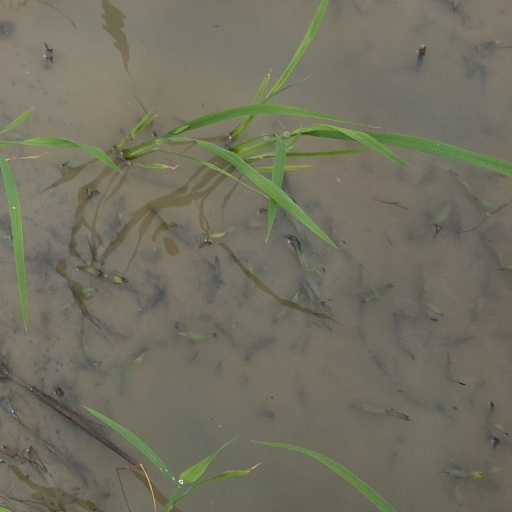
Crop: rice